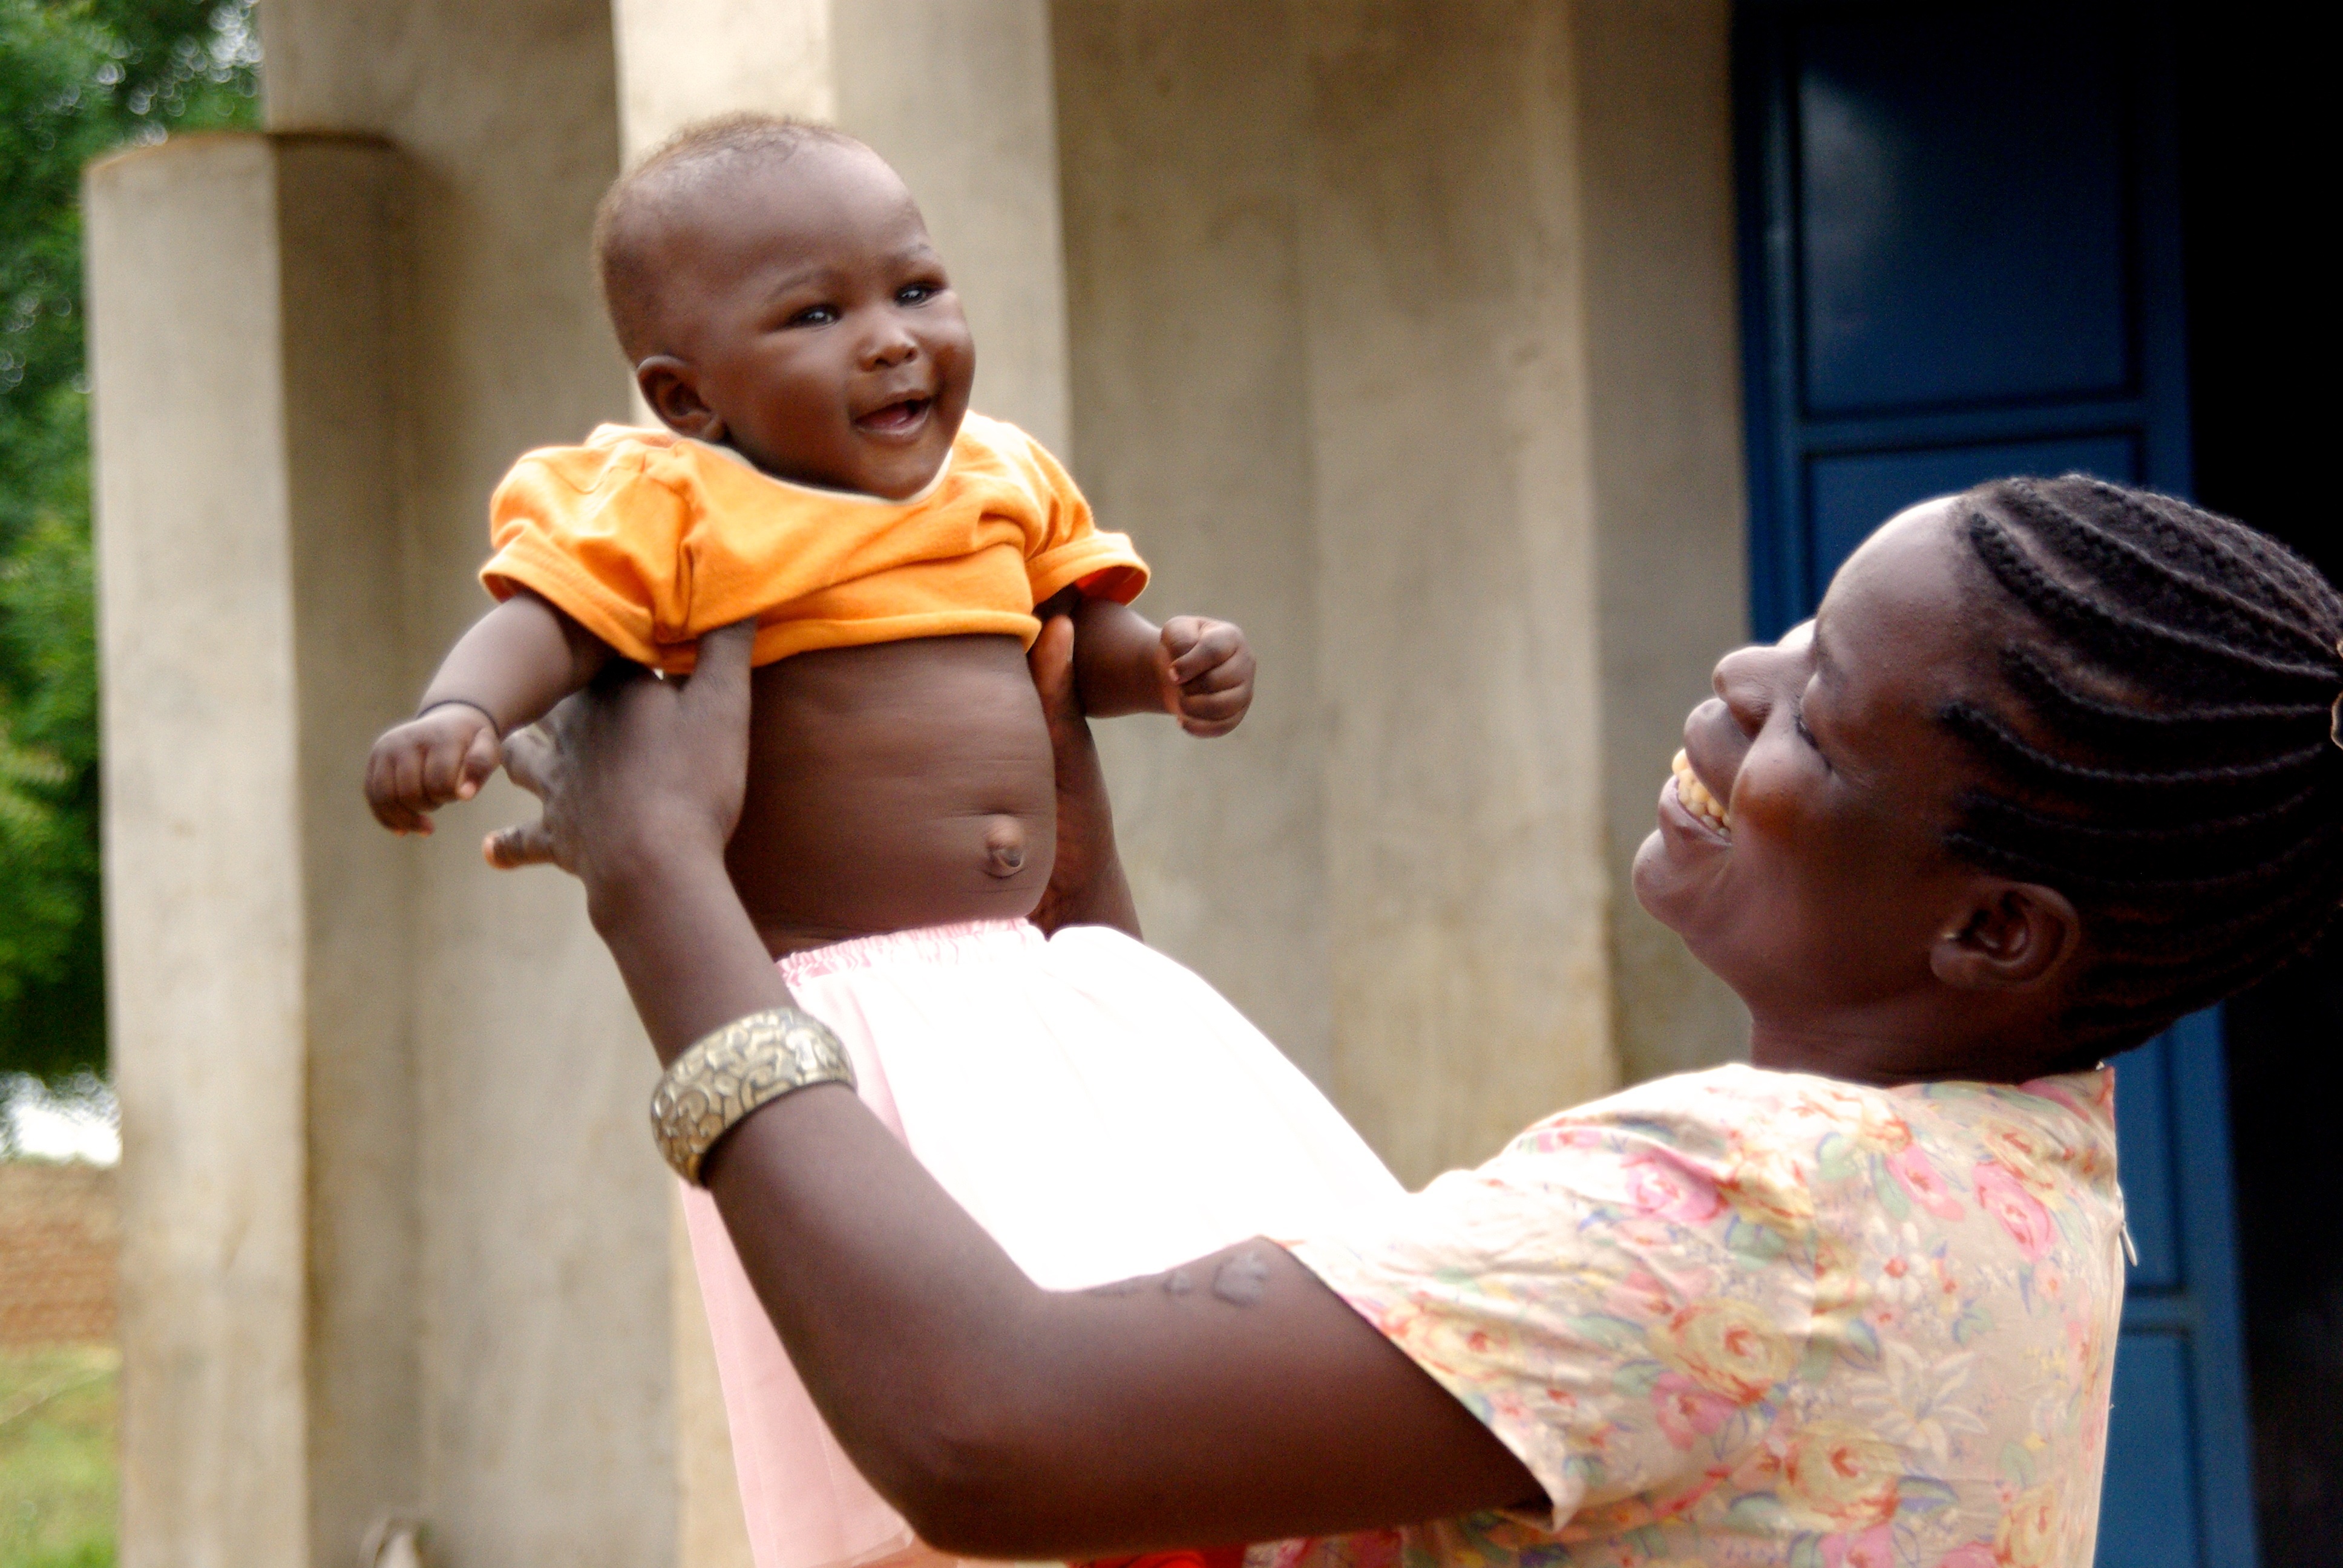
hand, man, person, people, girl, woman, sweet, kid, cute, male, female, love, heart, orange, young, sitting, small, africa, child, human, care, playing, together, lady, pink, lifestyle, healthy, hold, baby, health, childhood, smiling, smile, life, parent, mom, pregnancy, motherhood, maternity, cuddle, laughing, throw, dad, family, fun, wife, mother, happy, happiness, women, hands, parenthood, infant, newborn, toddler, innocence, little, new, pregnant, joy, up, beautiful, day, mix, pretty, mum, body, joyful, african, mommy, expecting, enjoy, intimate, adult, daughter, born, hospice, parenting, tenderness, birth, healthcare, dimple, maternal, human positions, bungle